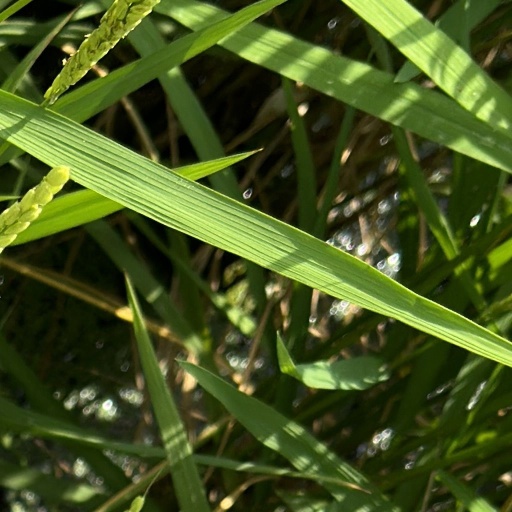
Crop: rice